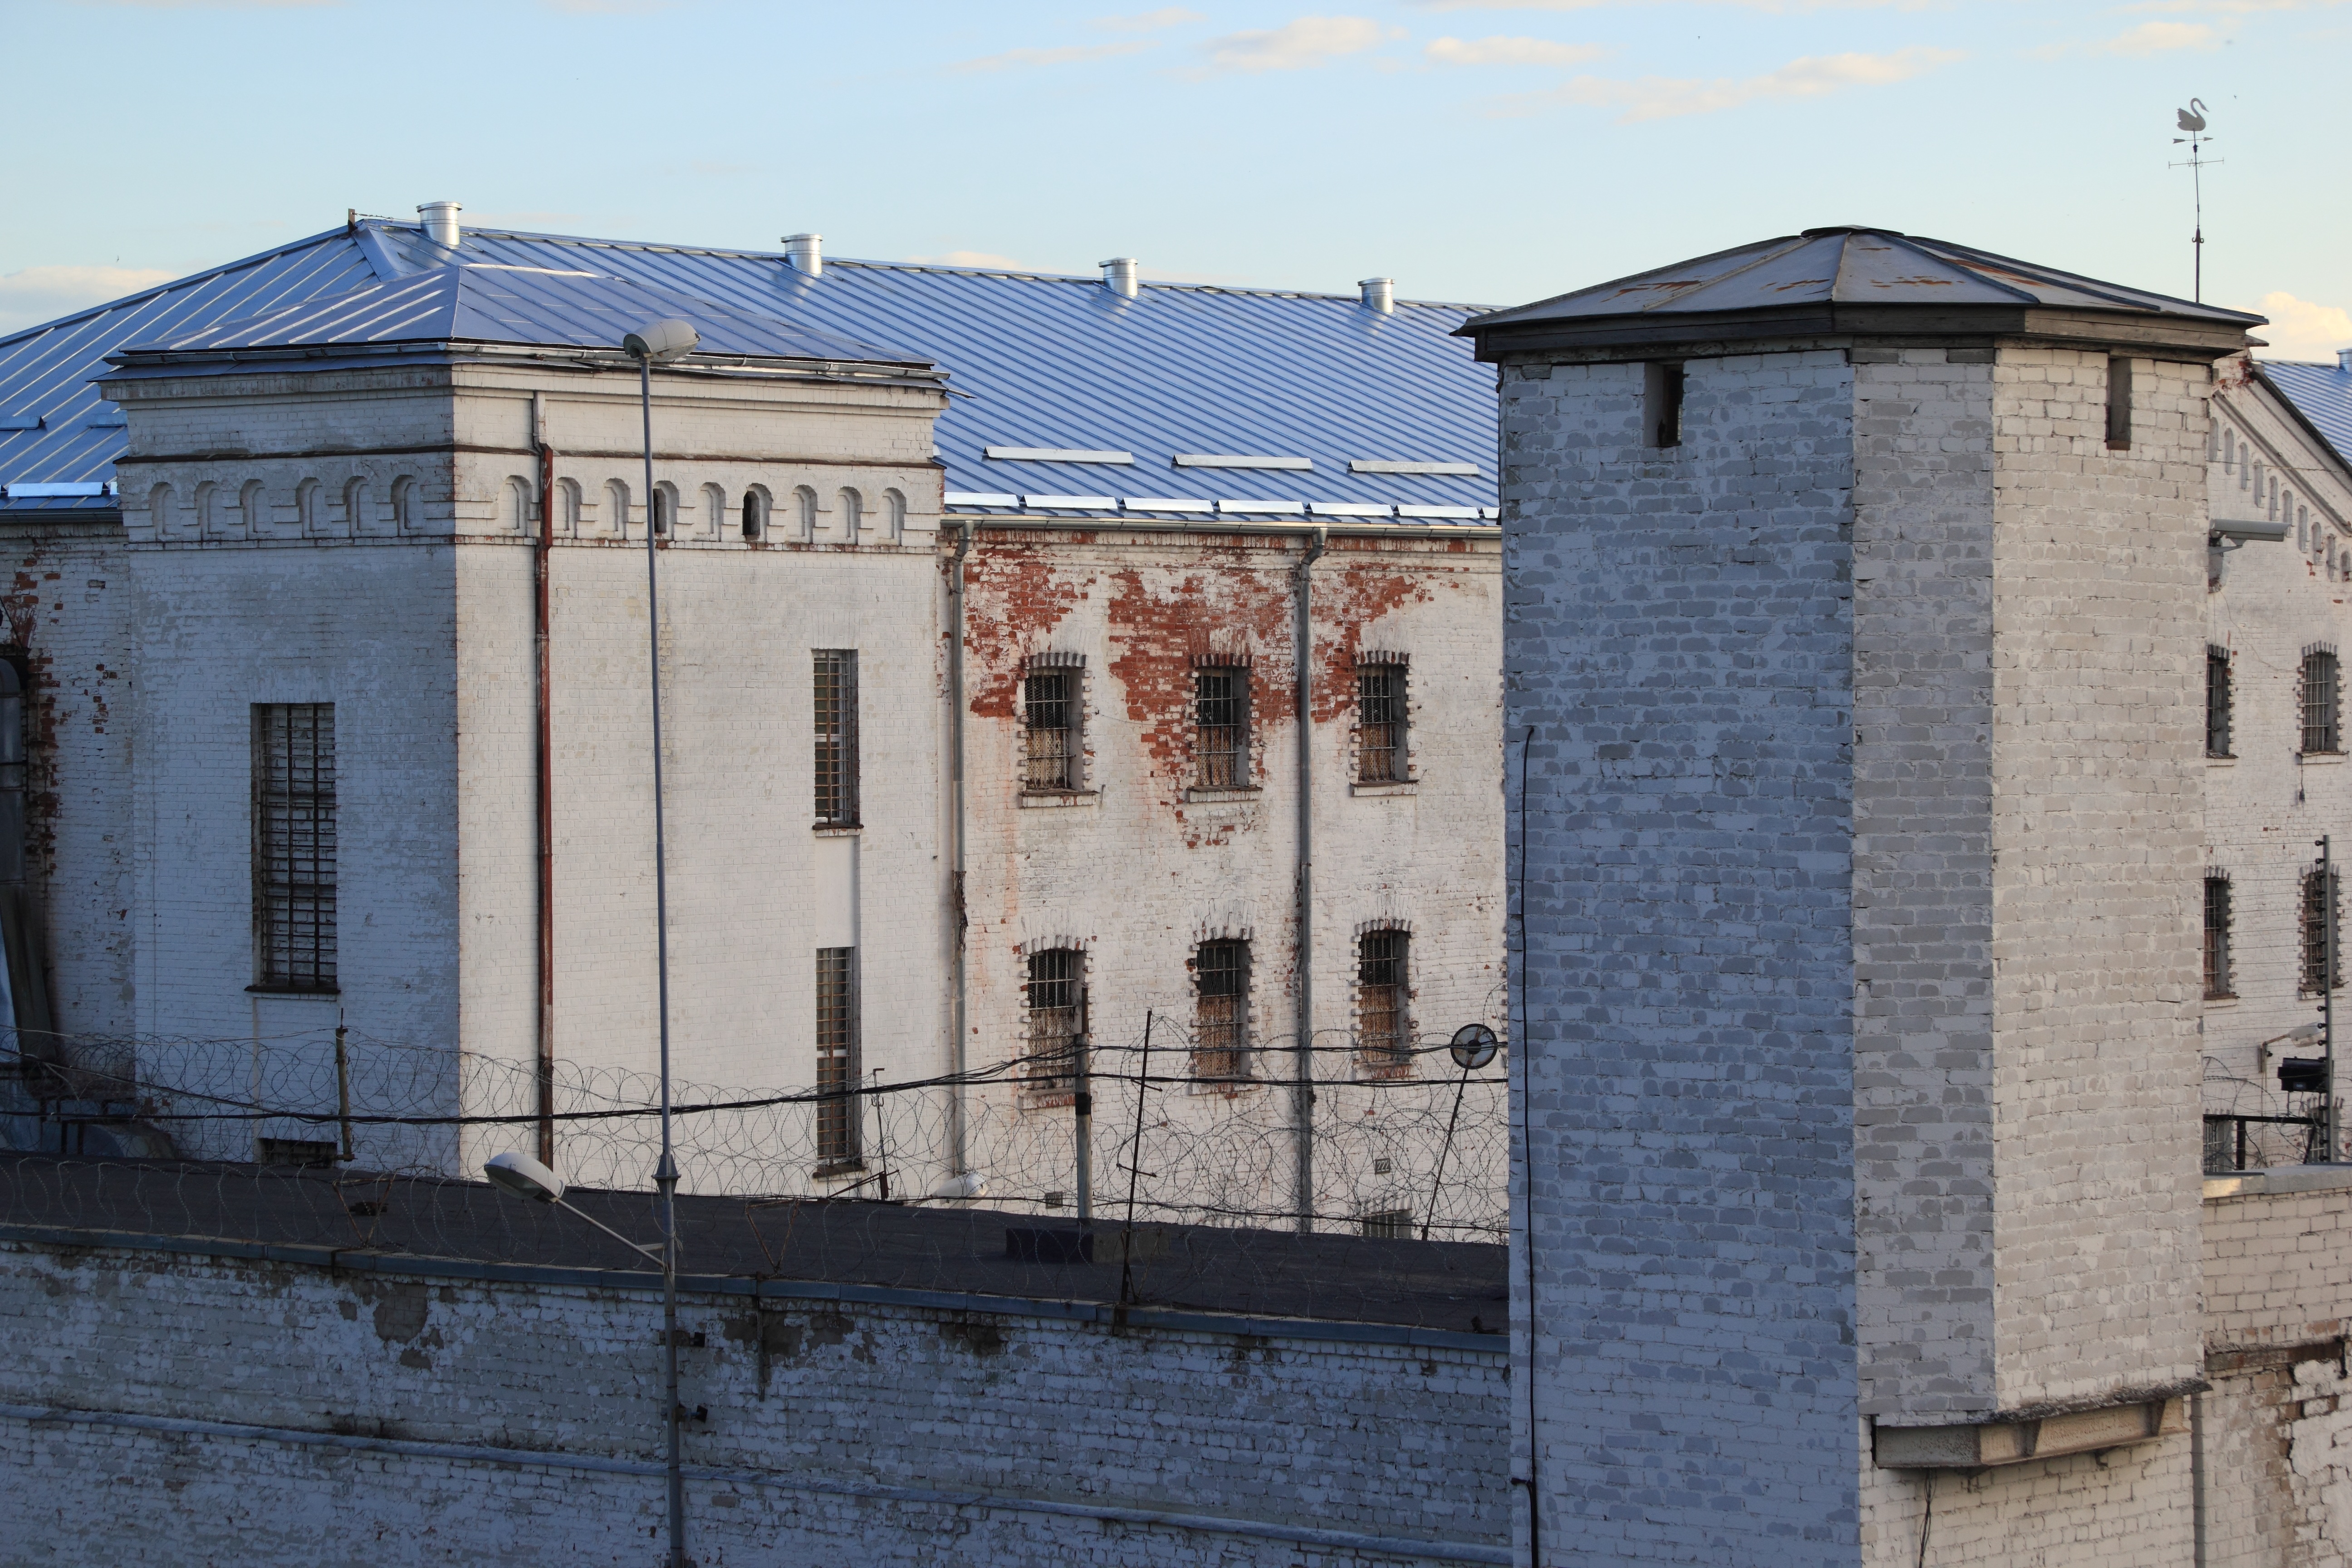
architecture, house, town, building, wall, downtown, facade, prison, synagogue, history, cell, detention, latvia, guarded, urban area, ancient history, daugavpils